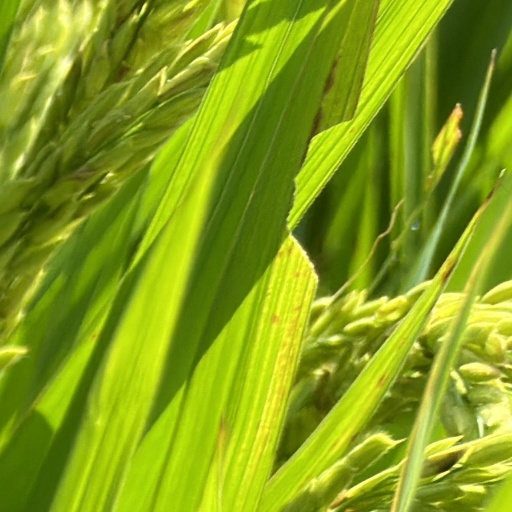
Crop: rice